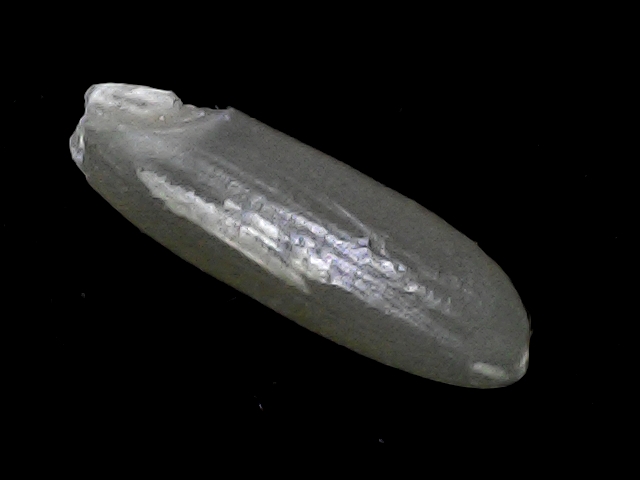
Rice variety: BRRI67